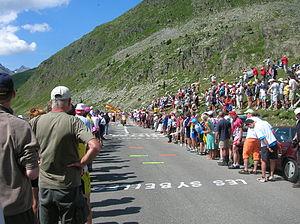
Le département de la Savoie est un département français de la région Auvergne-Rhône-Alpes, dont le chef-lieu est la ville de Chambéry. Ses habitants sont connus sous le nom de Savoyards. L'Insee et La Poste lui attribuent le code 73.